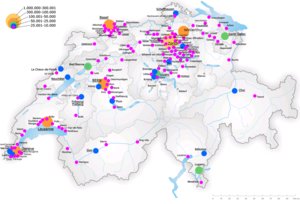
Byer i Schweiz
Befolkning af byer med mere end 10.000 indbyggere
Dette er en liste over byer i Schweiz.